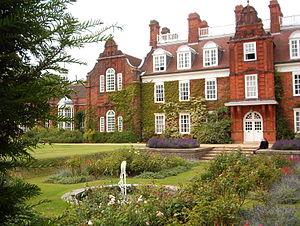
Newnham College est un collège pour femmes fondé en 1871 à Cambridge, pour accueillir les femmes qui suivaient les cours de l'université de Cambridge. Il est le deuxième collège féminin de la ville, après Girton College fondé en 1869. Il est l'un des 31 collèges constitutifs de l'université.